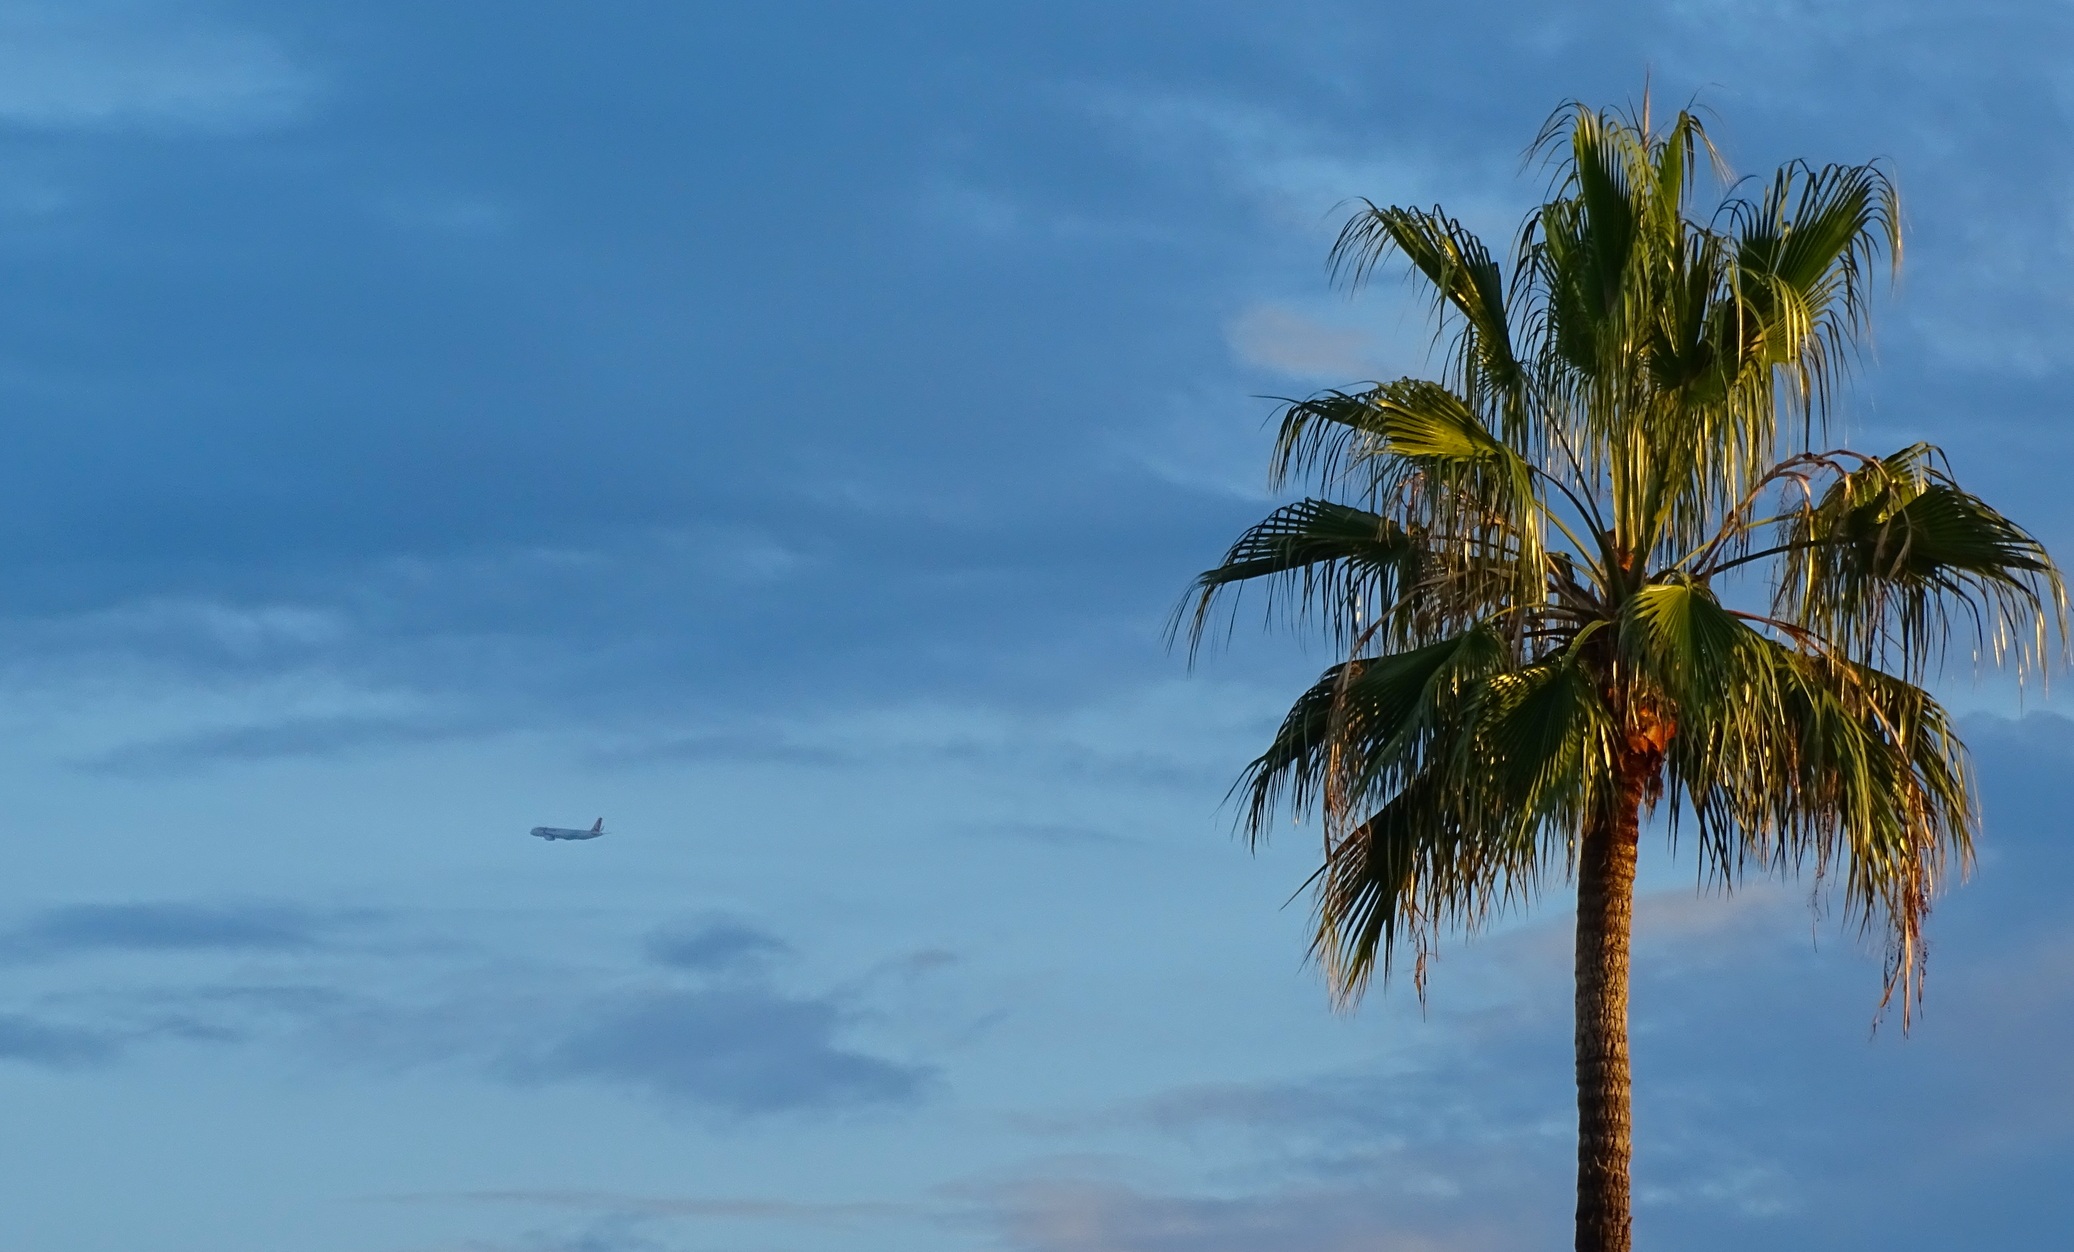
tree, branch, cloud, plant, sky, flower, wind, travel, aircraft, palm, blue, flowering plant, grass family, woody plant, land plant, arecales, palm family